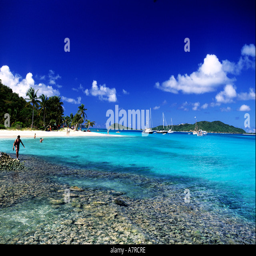
archipelago , beach of one of many uninhabited island